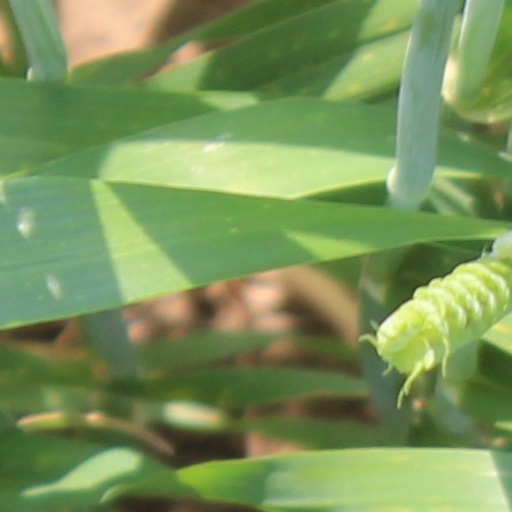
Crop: wheat